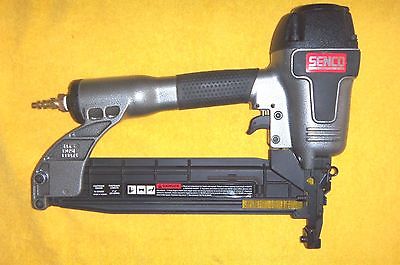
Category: stapler